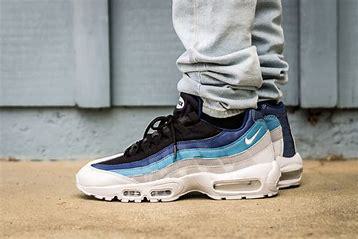
Brand: Nike
Model: Air Max 95 Essential